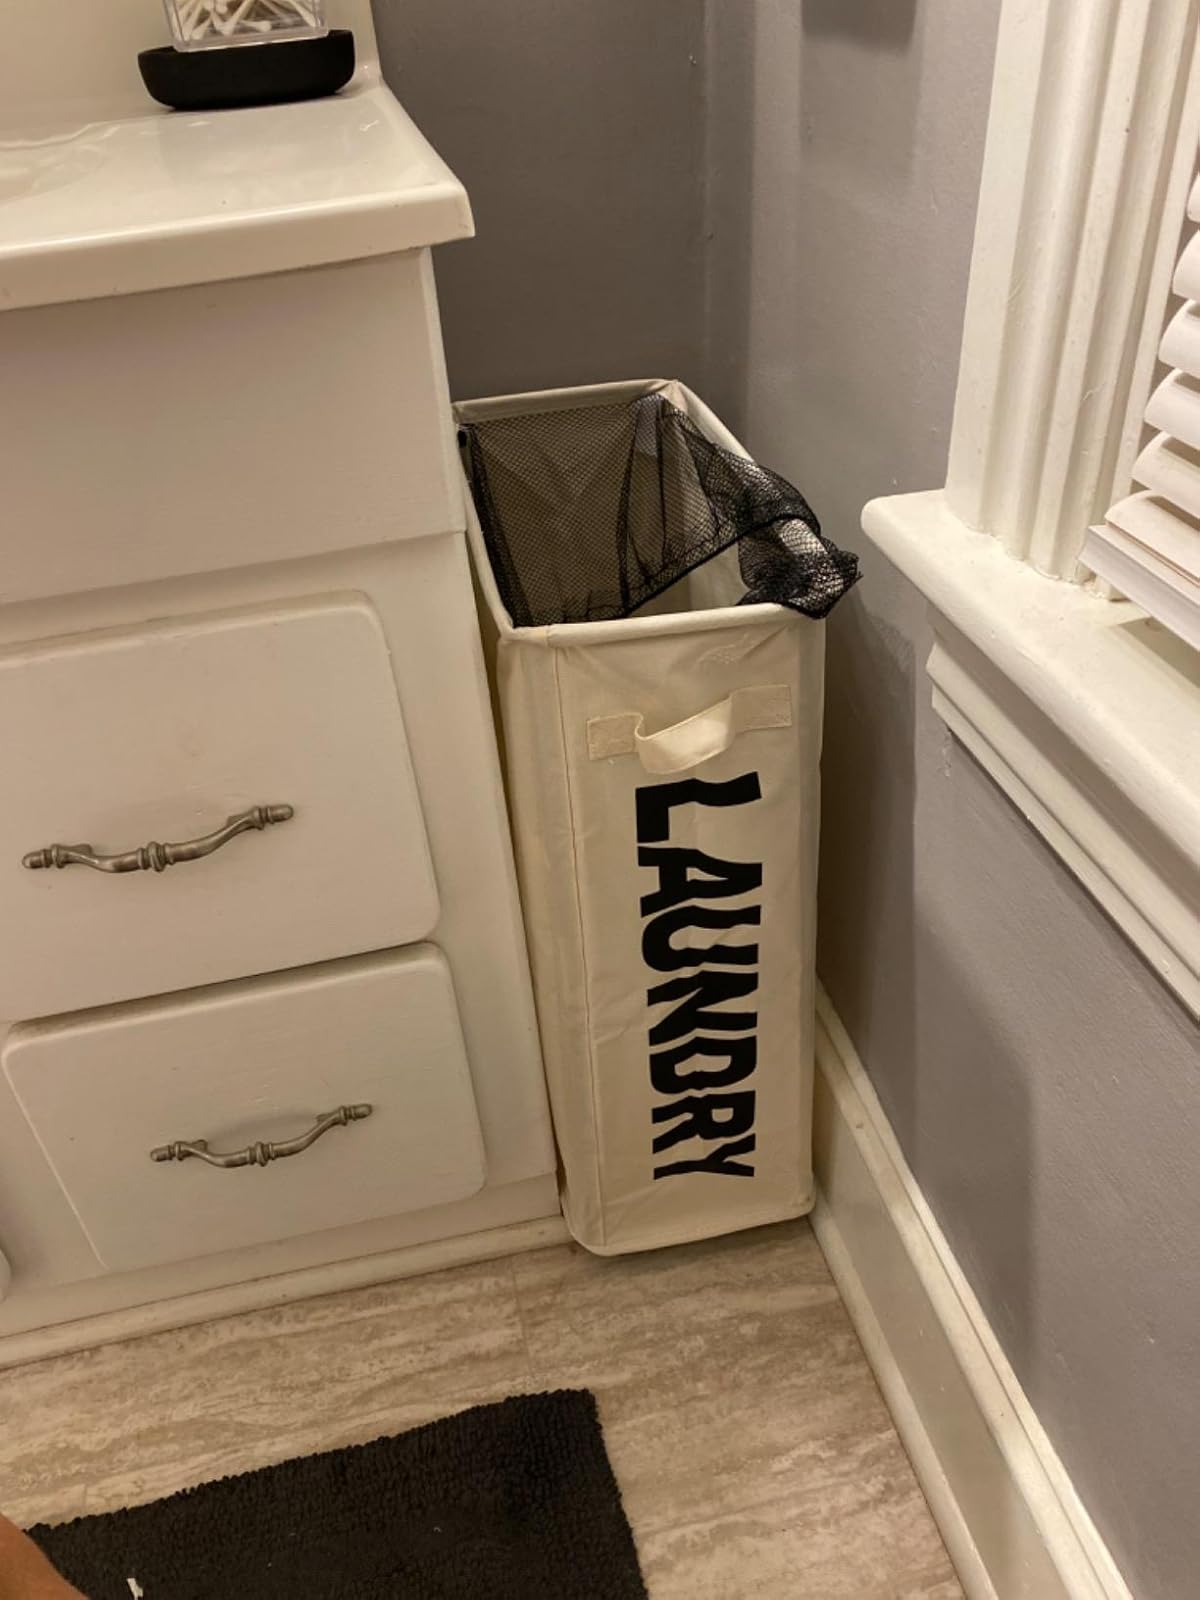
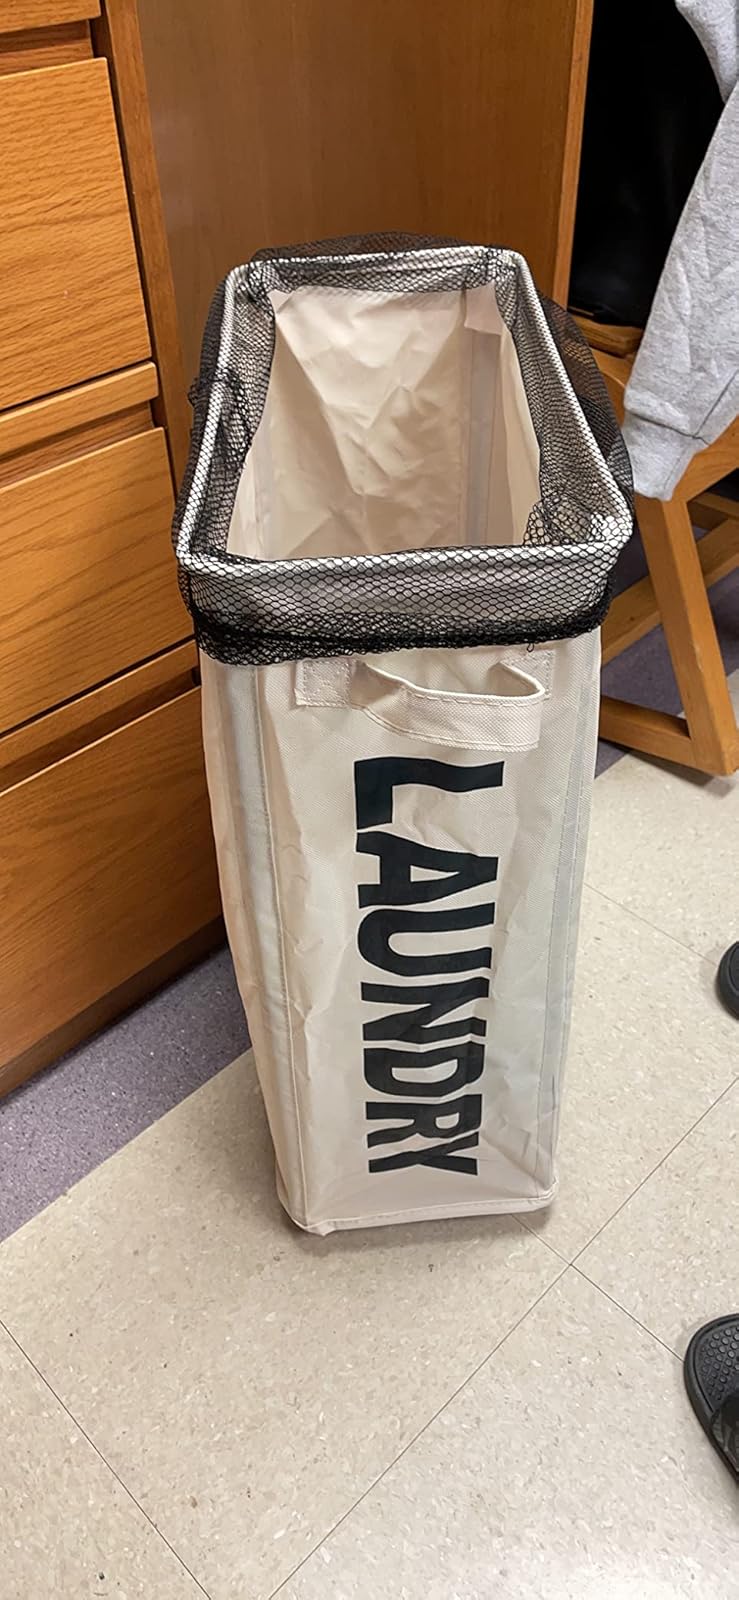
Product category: items_hamper
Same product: yes